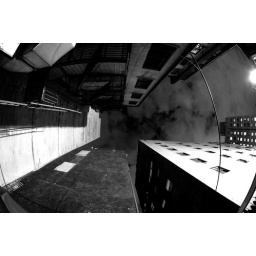
same shot in black and white